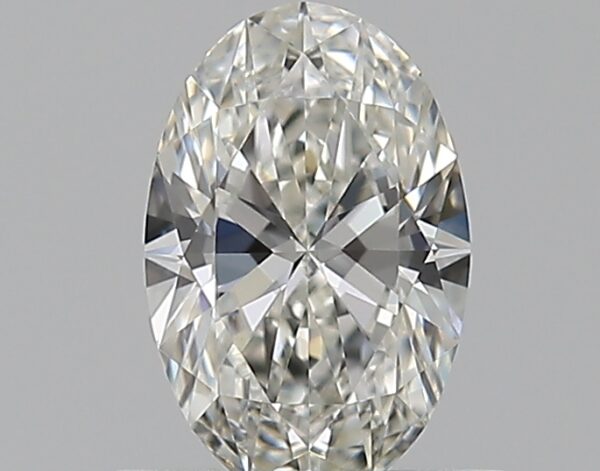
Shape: oval
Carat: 0.5
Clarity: VVS2
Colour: H
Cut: EX
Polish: EX
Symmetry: VG
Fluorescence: F
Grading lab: GIA
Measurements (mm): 6.72 x 4.38 x 2.63